Protests against responses to the COVID-19 pandemic

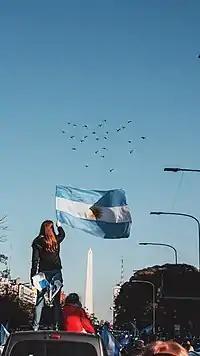
The 17A protests on 17 August 2020

In Canada, protests began on 19 April 2020 in Vancouver. Protests also occurred in Toronto, Edmonton and Ottawa.